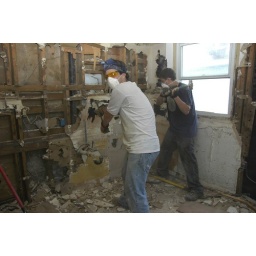
Aryeh and Matt tear down a wall in Gary's house